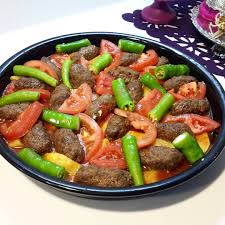
Yemek: izmir_kofte